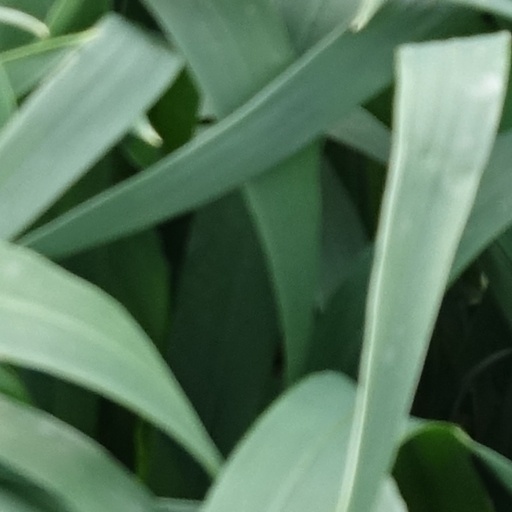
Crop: wheat